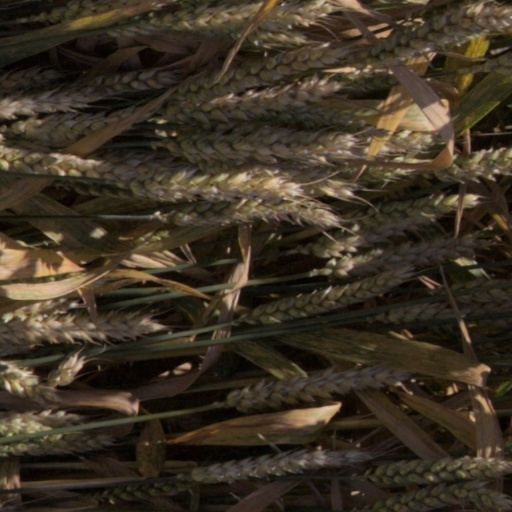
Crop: wheat